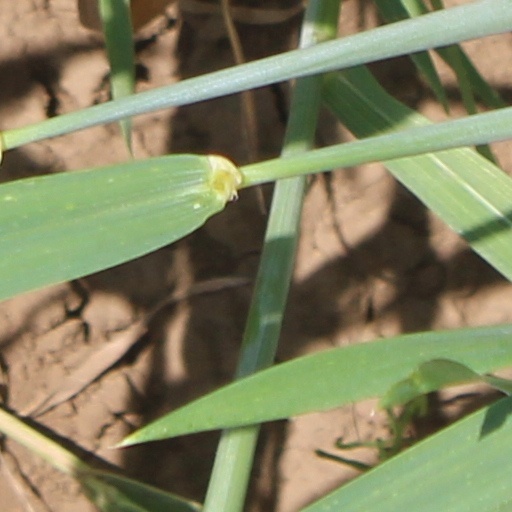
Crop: wheat